Paulo Nobre

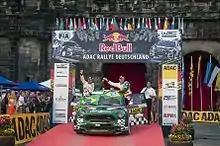
Rally Germany 2012

Nobre began rallying in 1999. In 2006, he contested the Dakar Rally for the first time, and also made his World Rally Championship debut on Rally Argentina. His next WRC appearance came on the 2009 Rally GB. The following season he contested a full campaign in the Production World Rally Championship (P-WRC), in a Mitsubishi Lancer Evo X run by the Austrian team BRR. He finished the season 15th in the points, with a best result of sixth in class on Rally New Zealand.